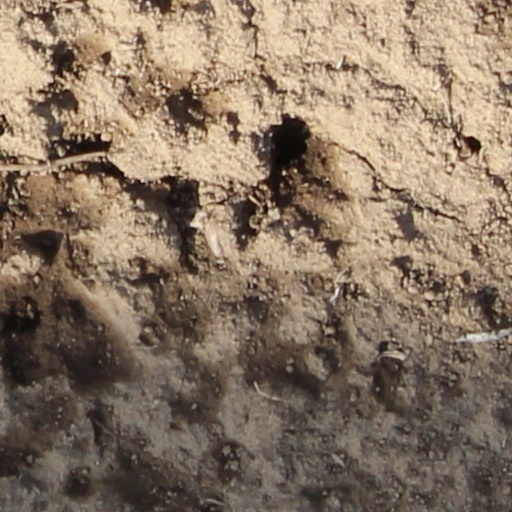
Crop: wheat